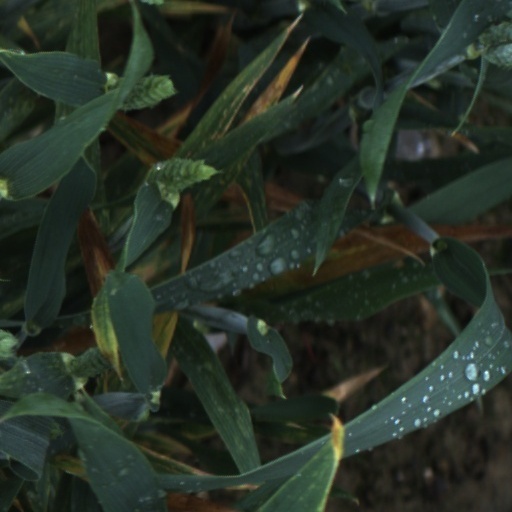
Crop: wheat